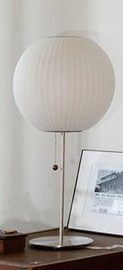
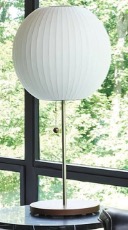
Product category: misc
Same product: yes